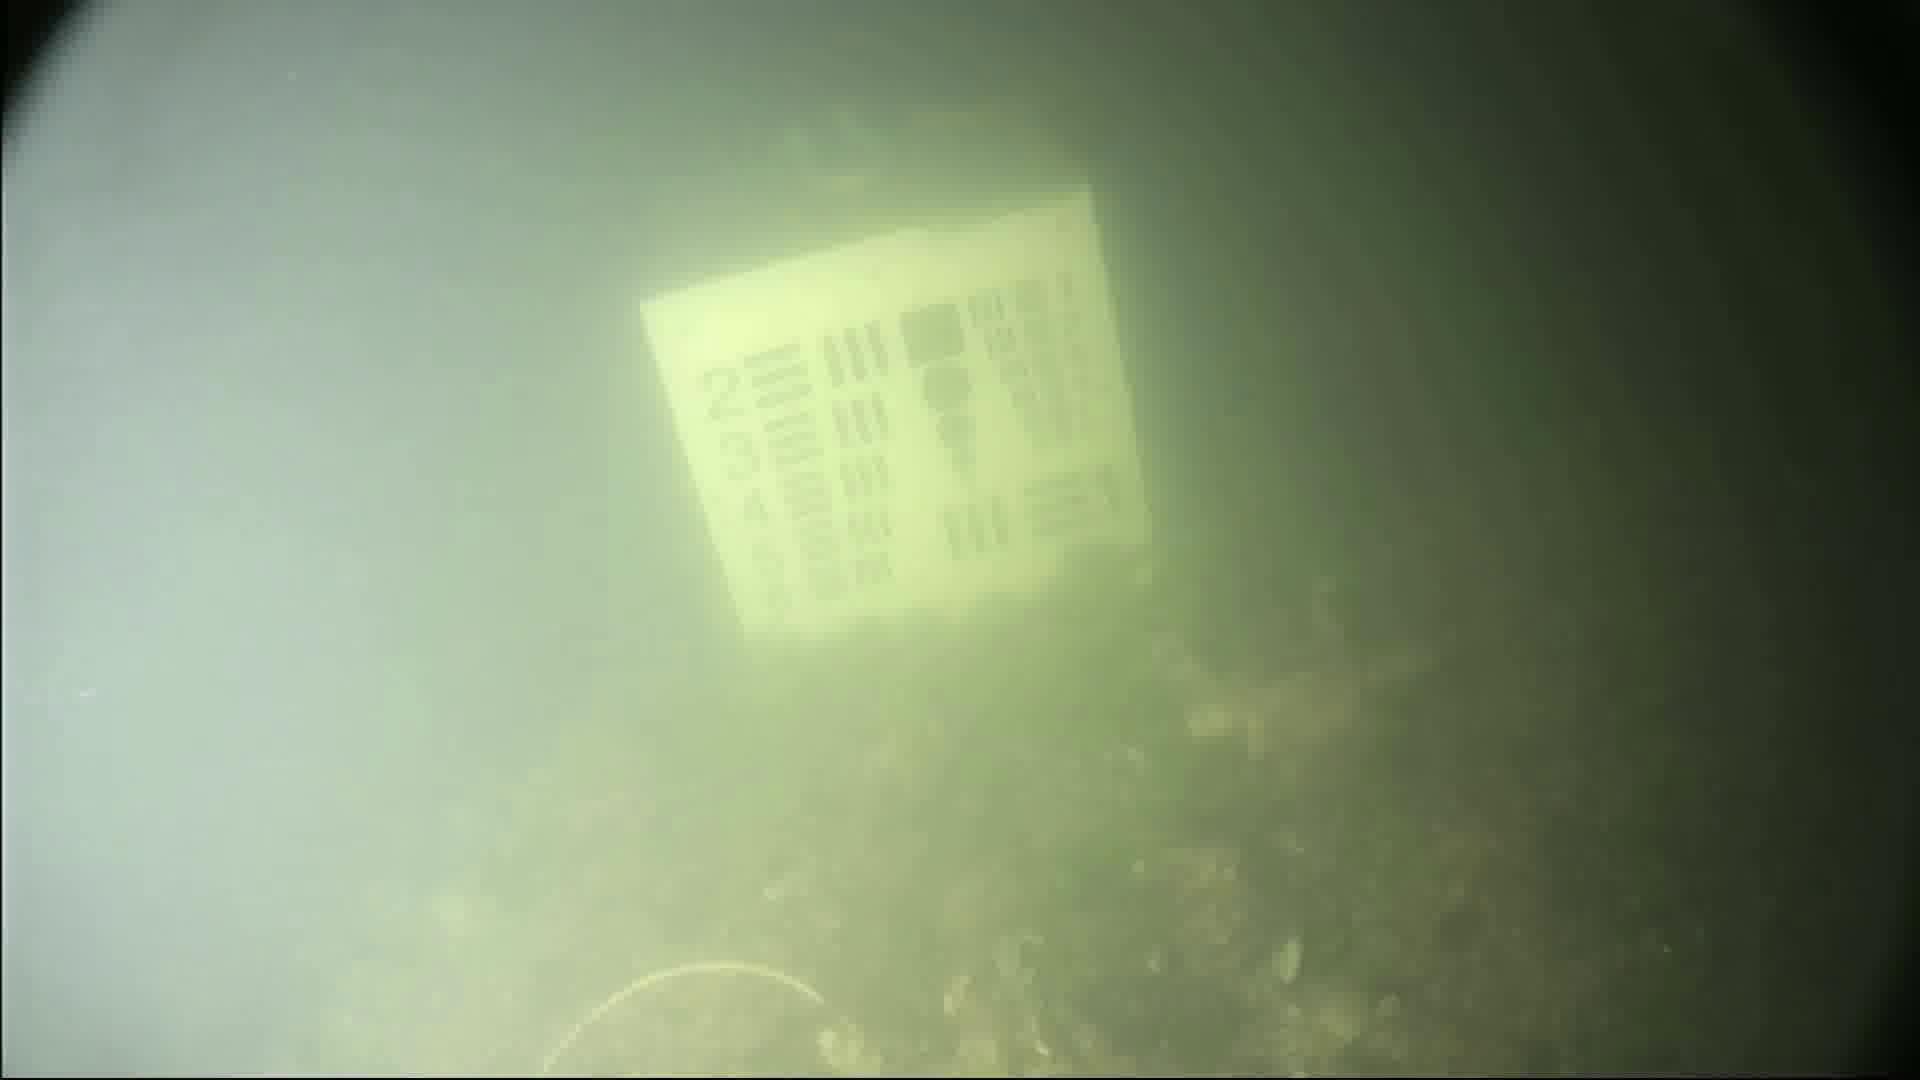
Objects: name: crab